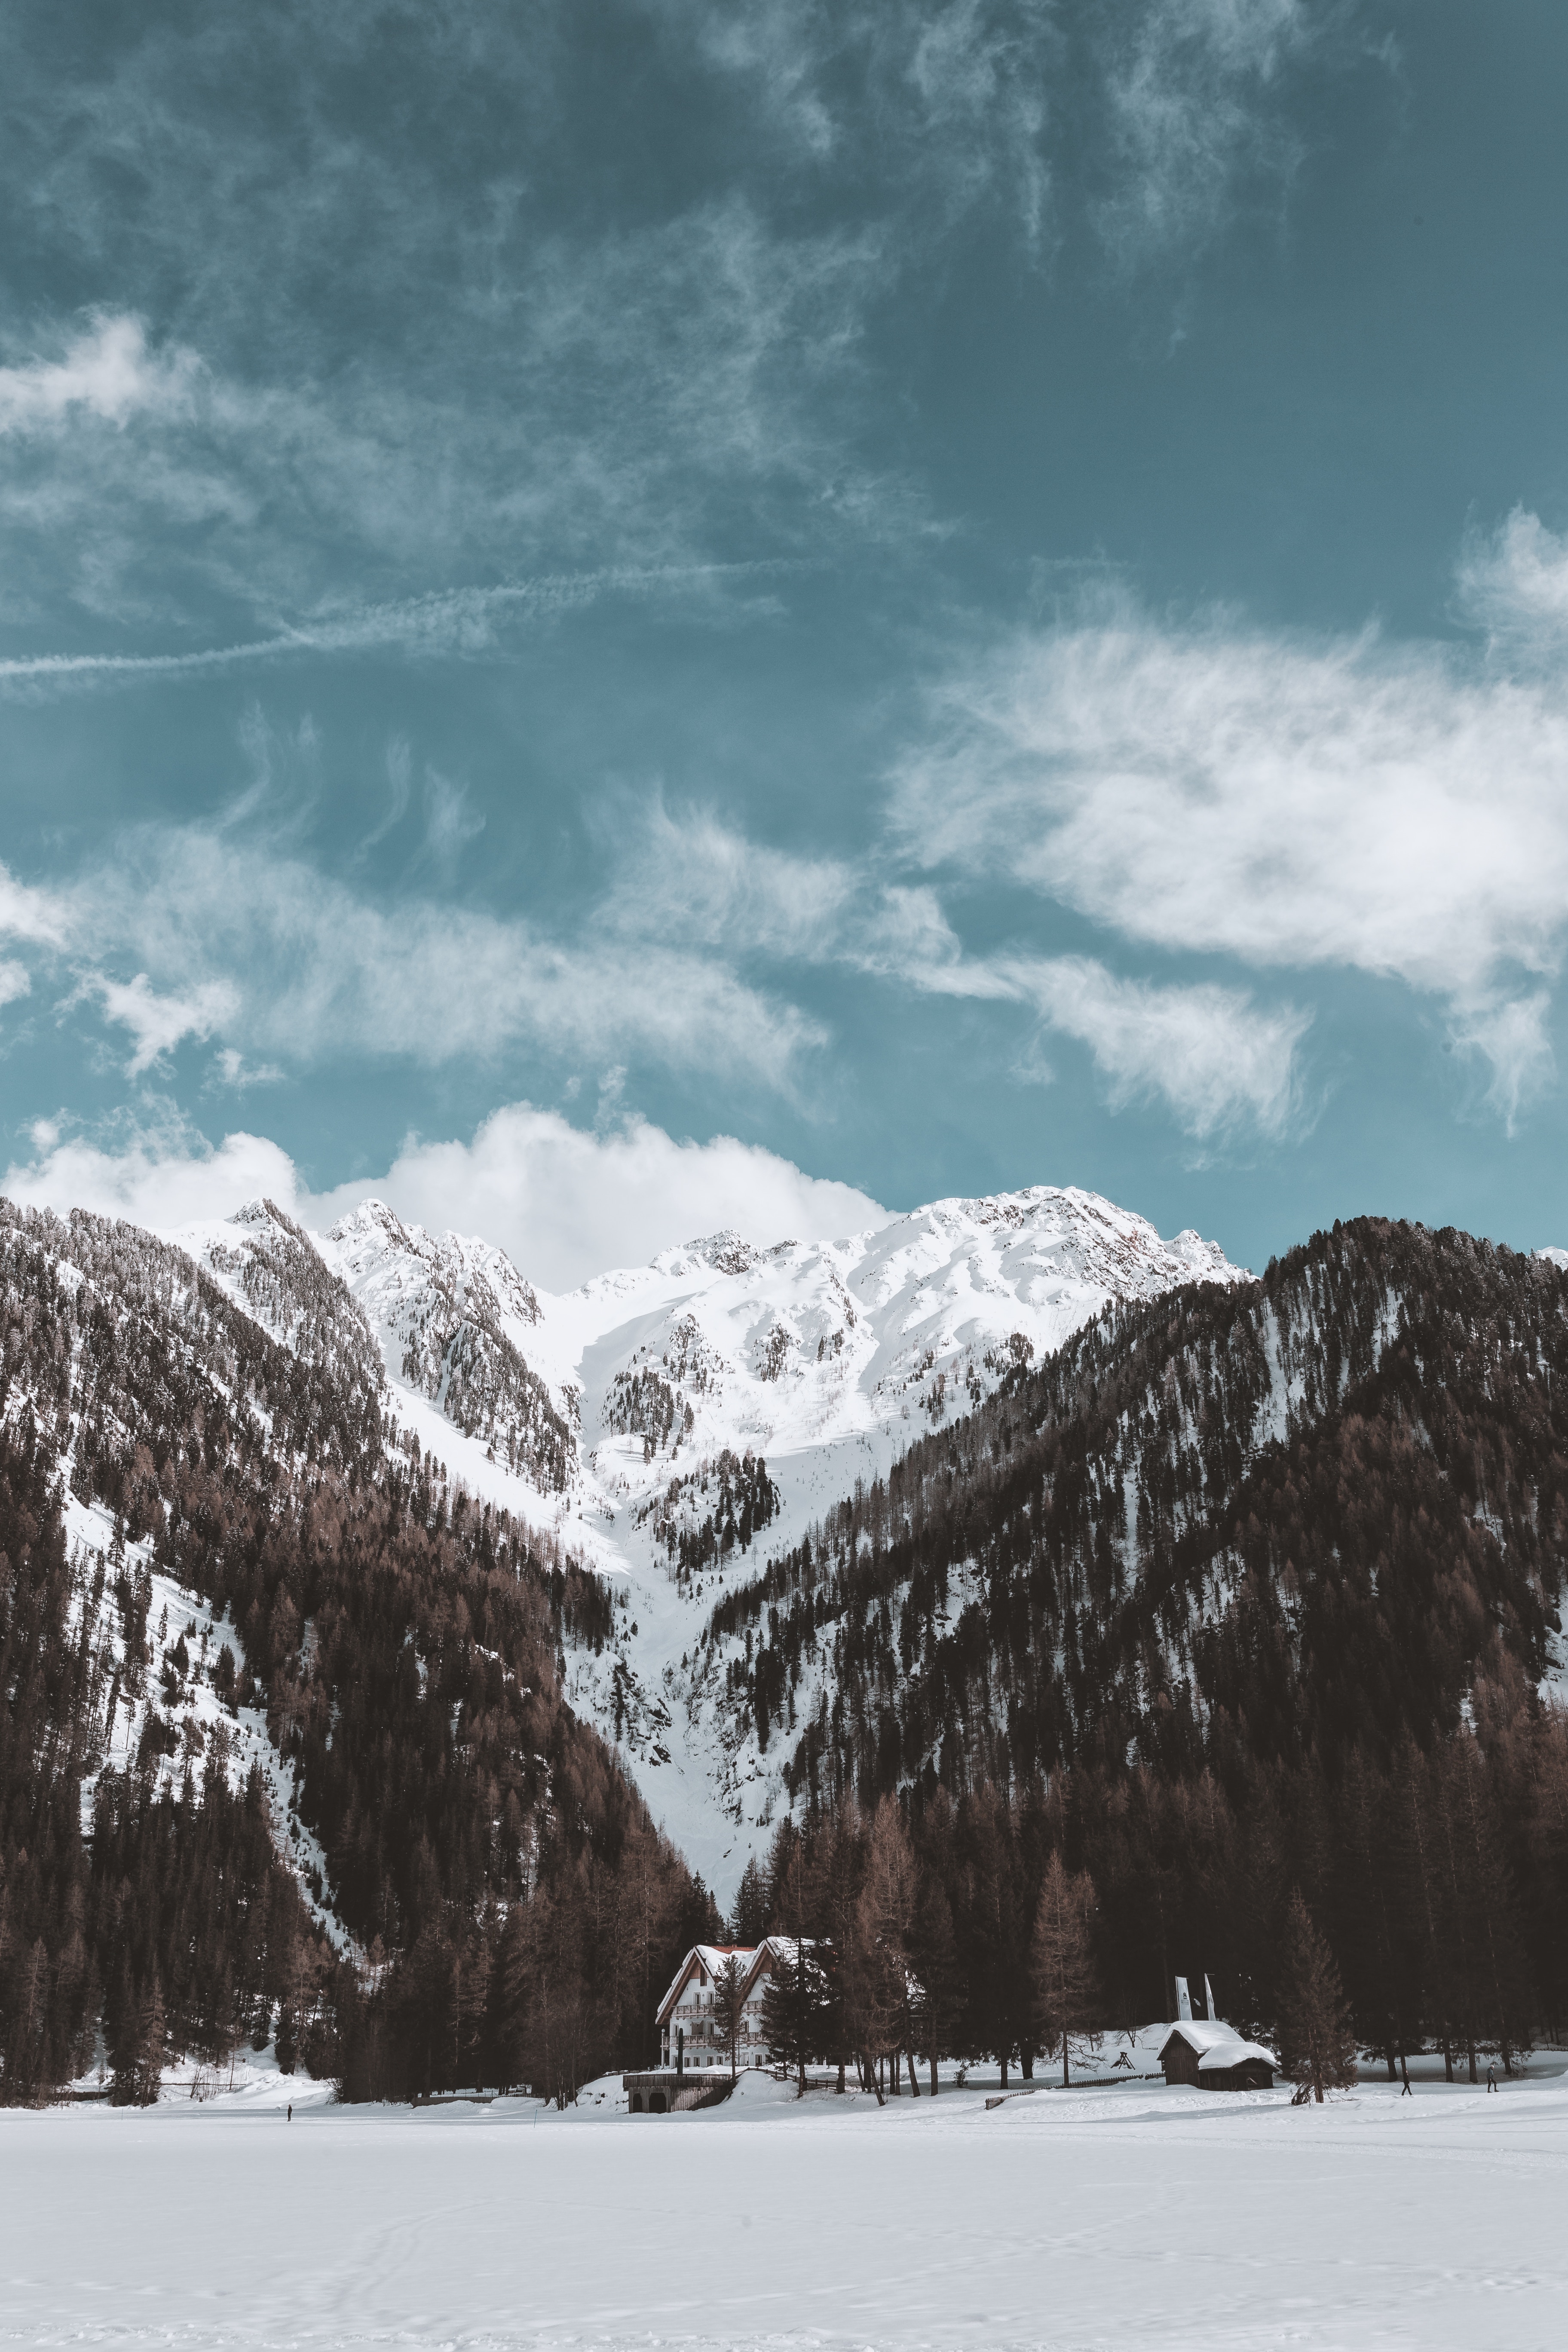
mountainous landforms, mountain, snow, sky, winter, mountain range, highland, alps, cloud, geological phenomenon, glacial landform, ridge, fell, tree, hill, slope, massif, landscape, freezing, glacier, hill station, ice cap, valley, ice, summit, vacation, national park, recreation, mountain pass, mount scenery, terrain, moraine, road, tourism